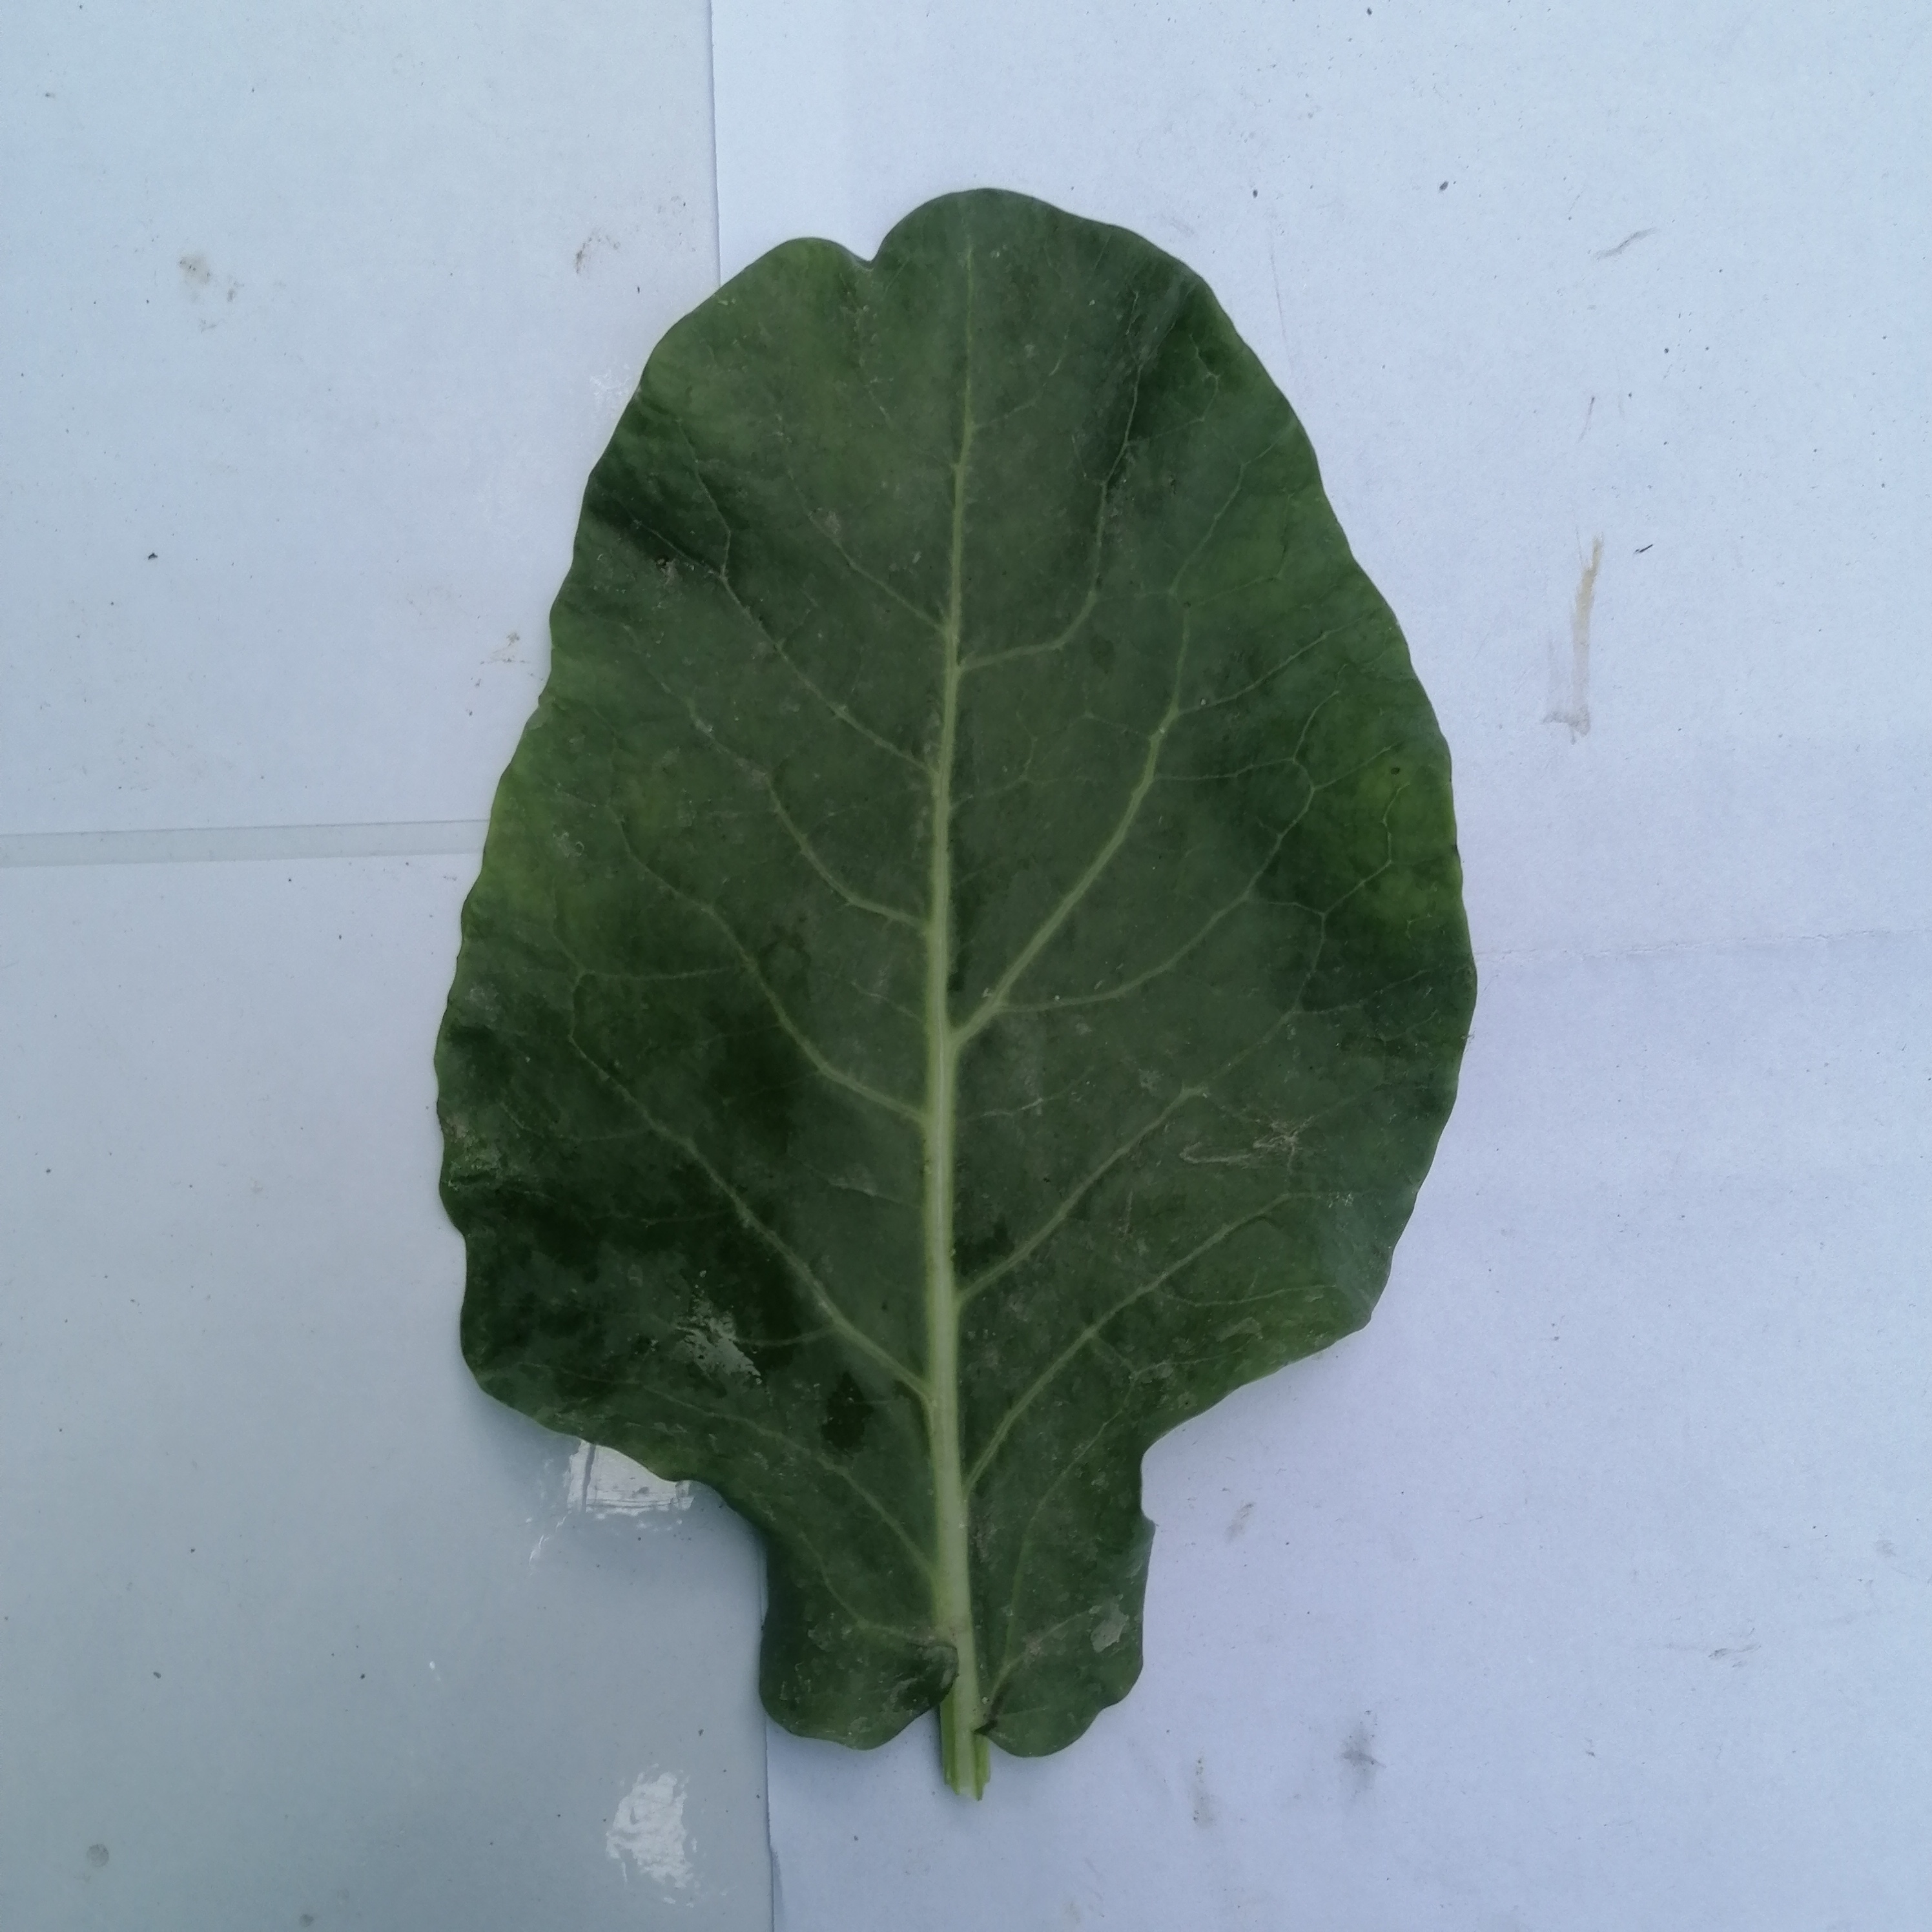
Label: Healthy